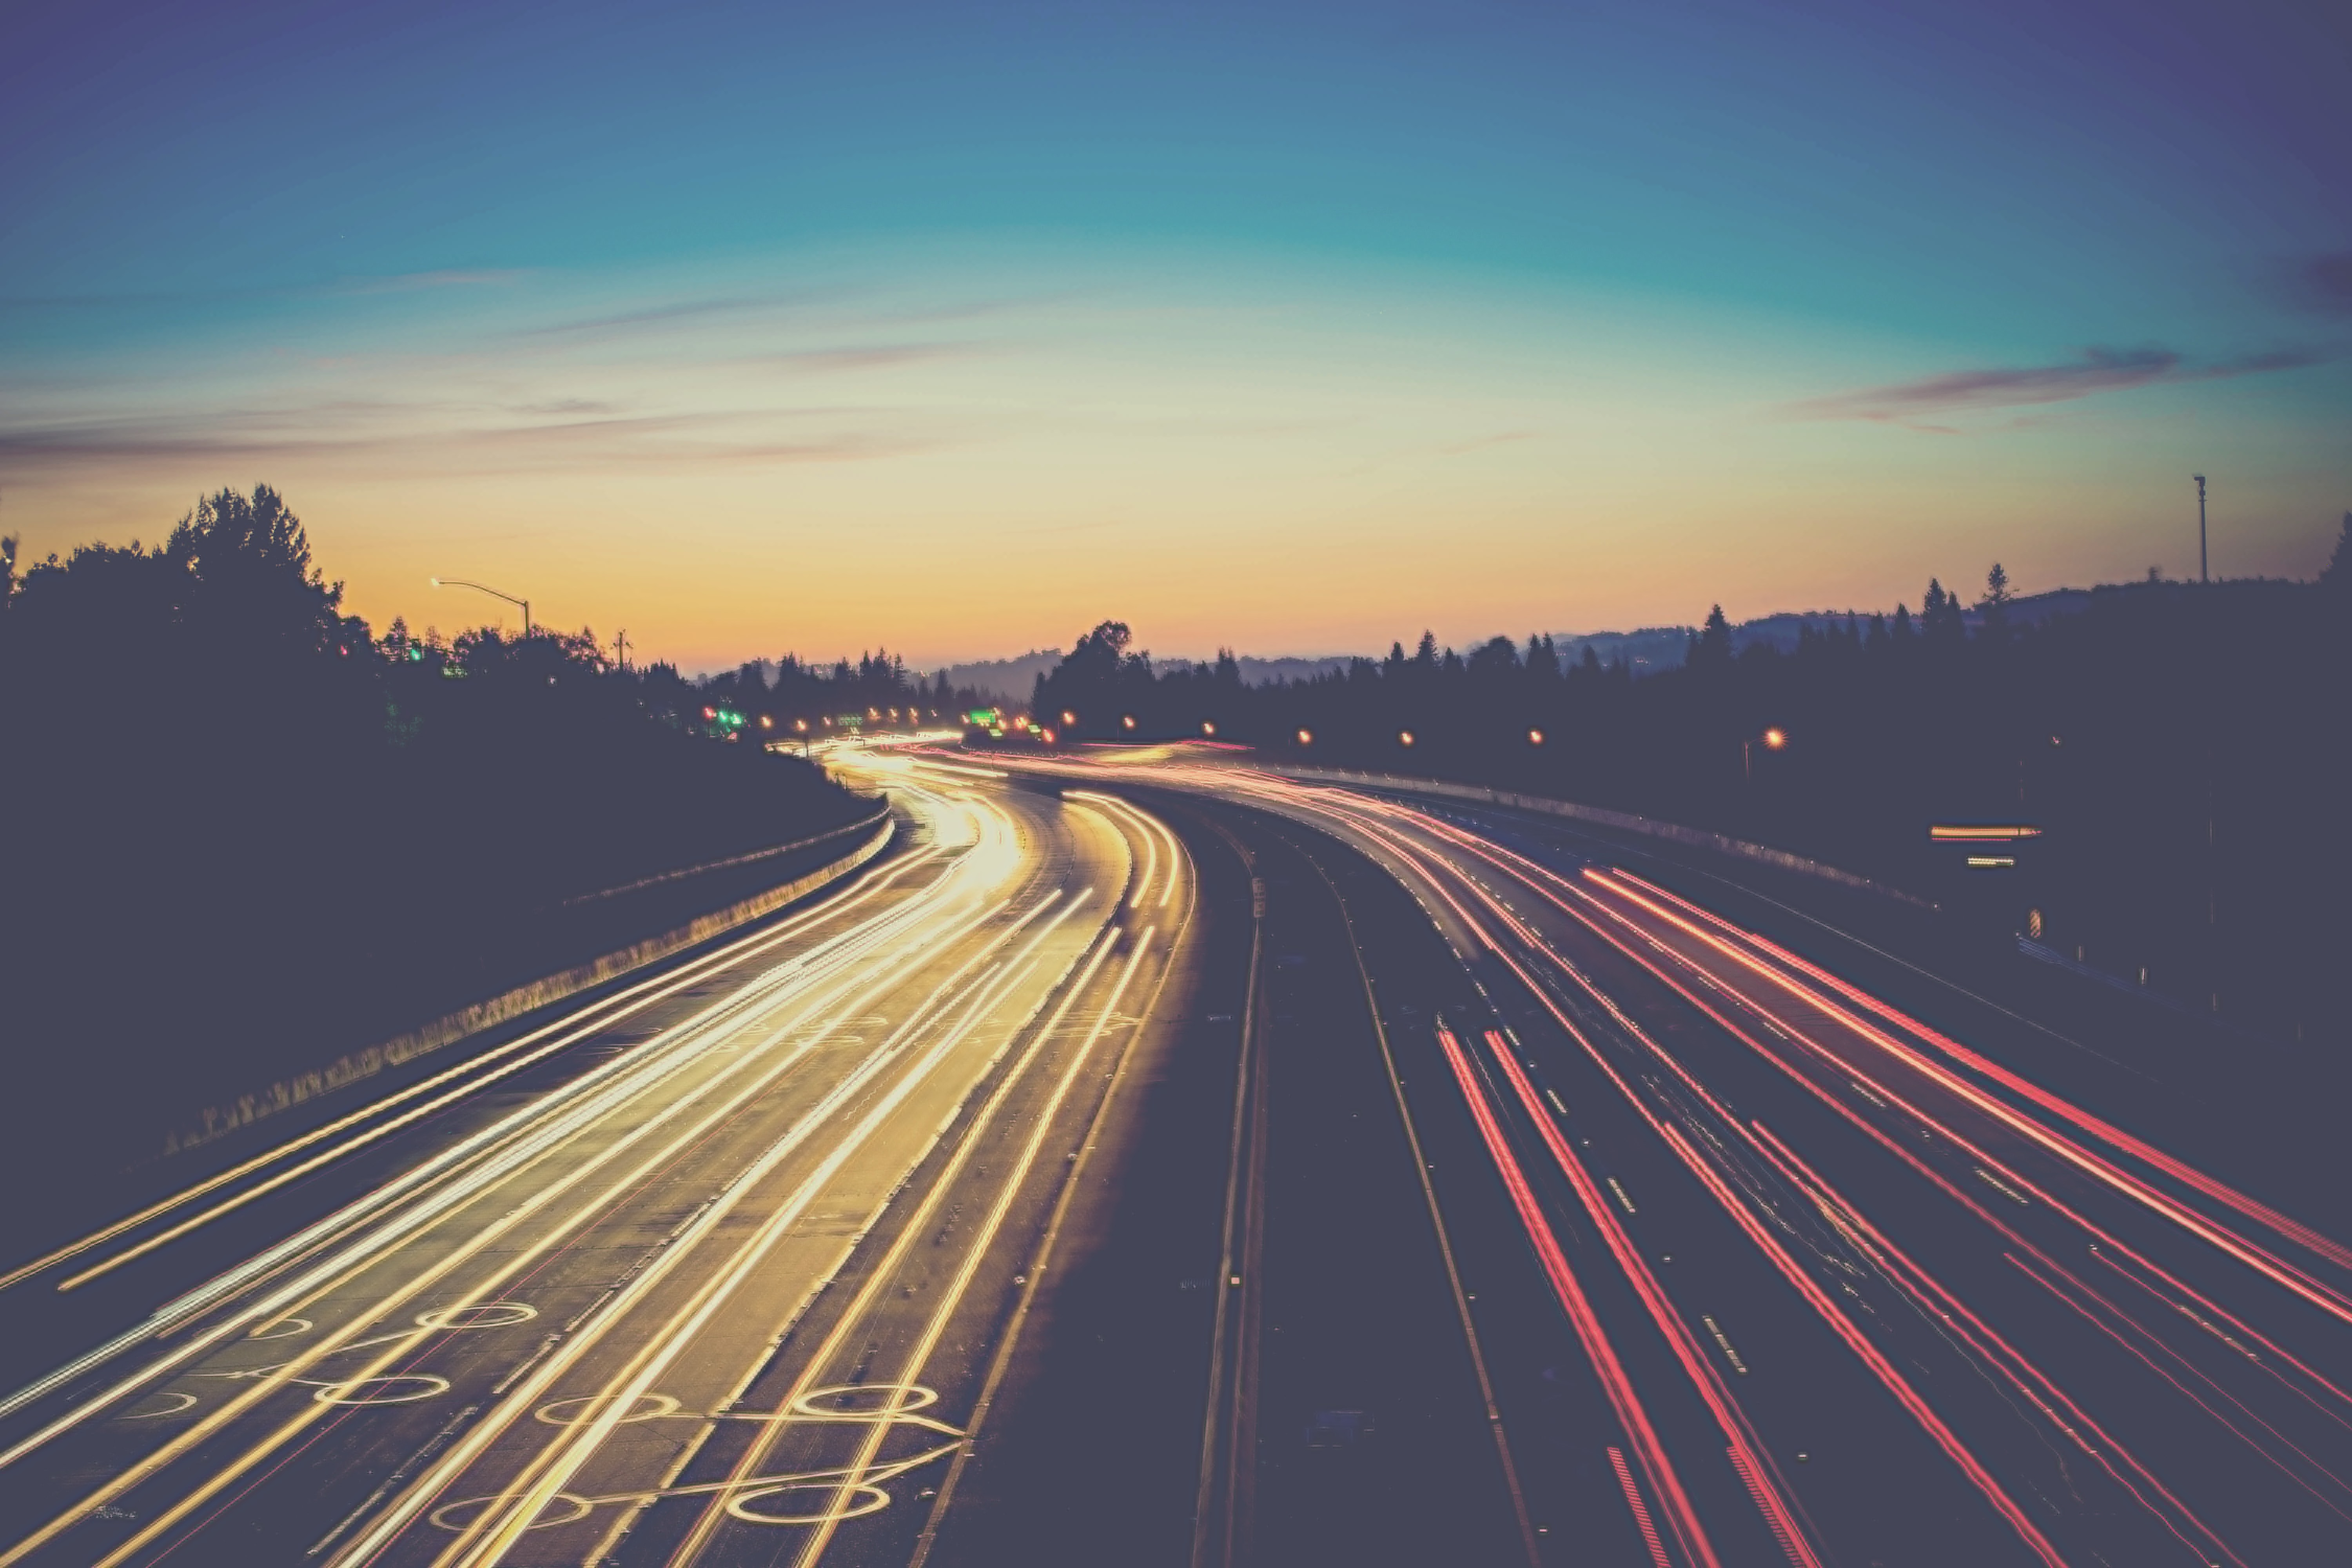
horizon, light, sky, sunrise, sunset, road, sunlight, morning, highway, dawn, atmosphere, freeway, dusk, evening, line, long exposure, expressway, lights, infrastructure, roads, atmospheric phenomenon, public domain images